Kelly Field

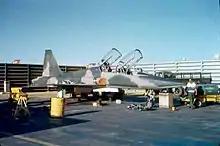
Northrop F-5B Freedom Fighter (s/n 65-13074) of the 602th Fighter Squadron at Bien Hoa Air Base, South Vietnam, in 1966. It was part of the project "Skoshi Tiger" to evaluate the F-5.

In May 1965, during the build-up of American forces in Vietnam, the Logistics Command started sending teams of supply personnel to the Pacific Air Forces. Kelly had a lot of volunteers. By 31 December 1965, SAAMA had sent 11 supply teams, totaling 89 personnel, on temporary duty to Southeast Asia to establish supply centers throughout the western Pacific, including South Vietnam.